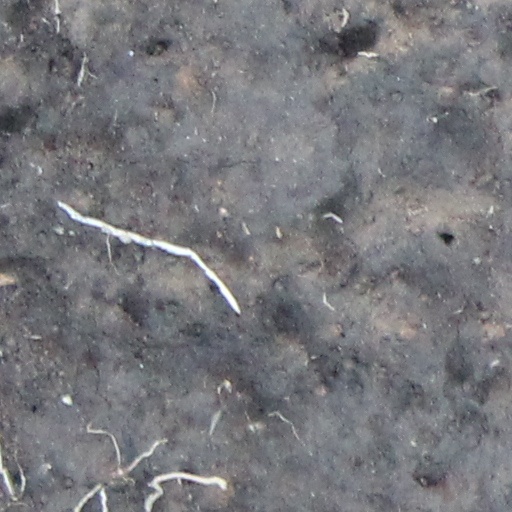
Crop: wheat